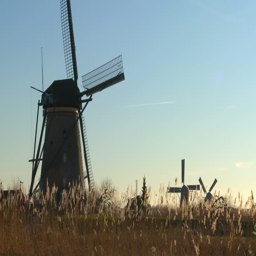
windmills stand in the tall grass